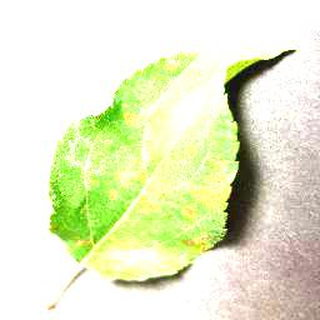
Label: apple_cedar_apple_rust